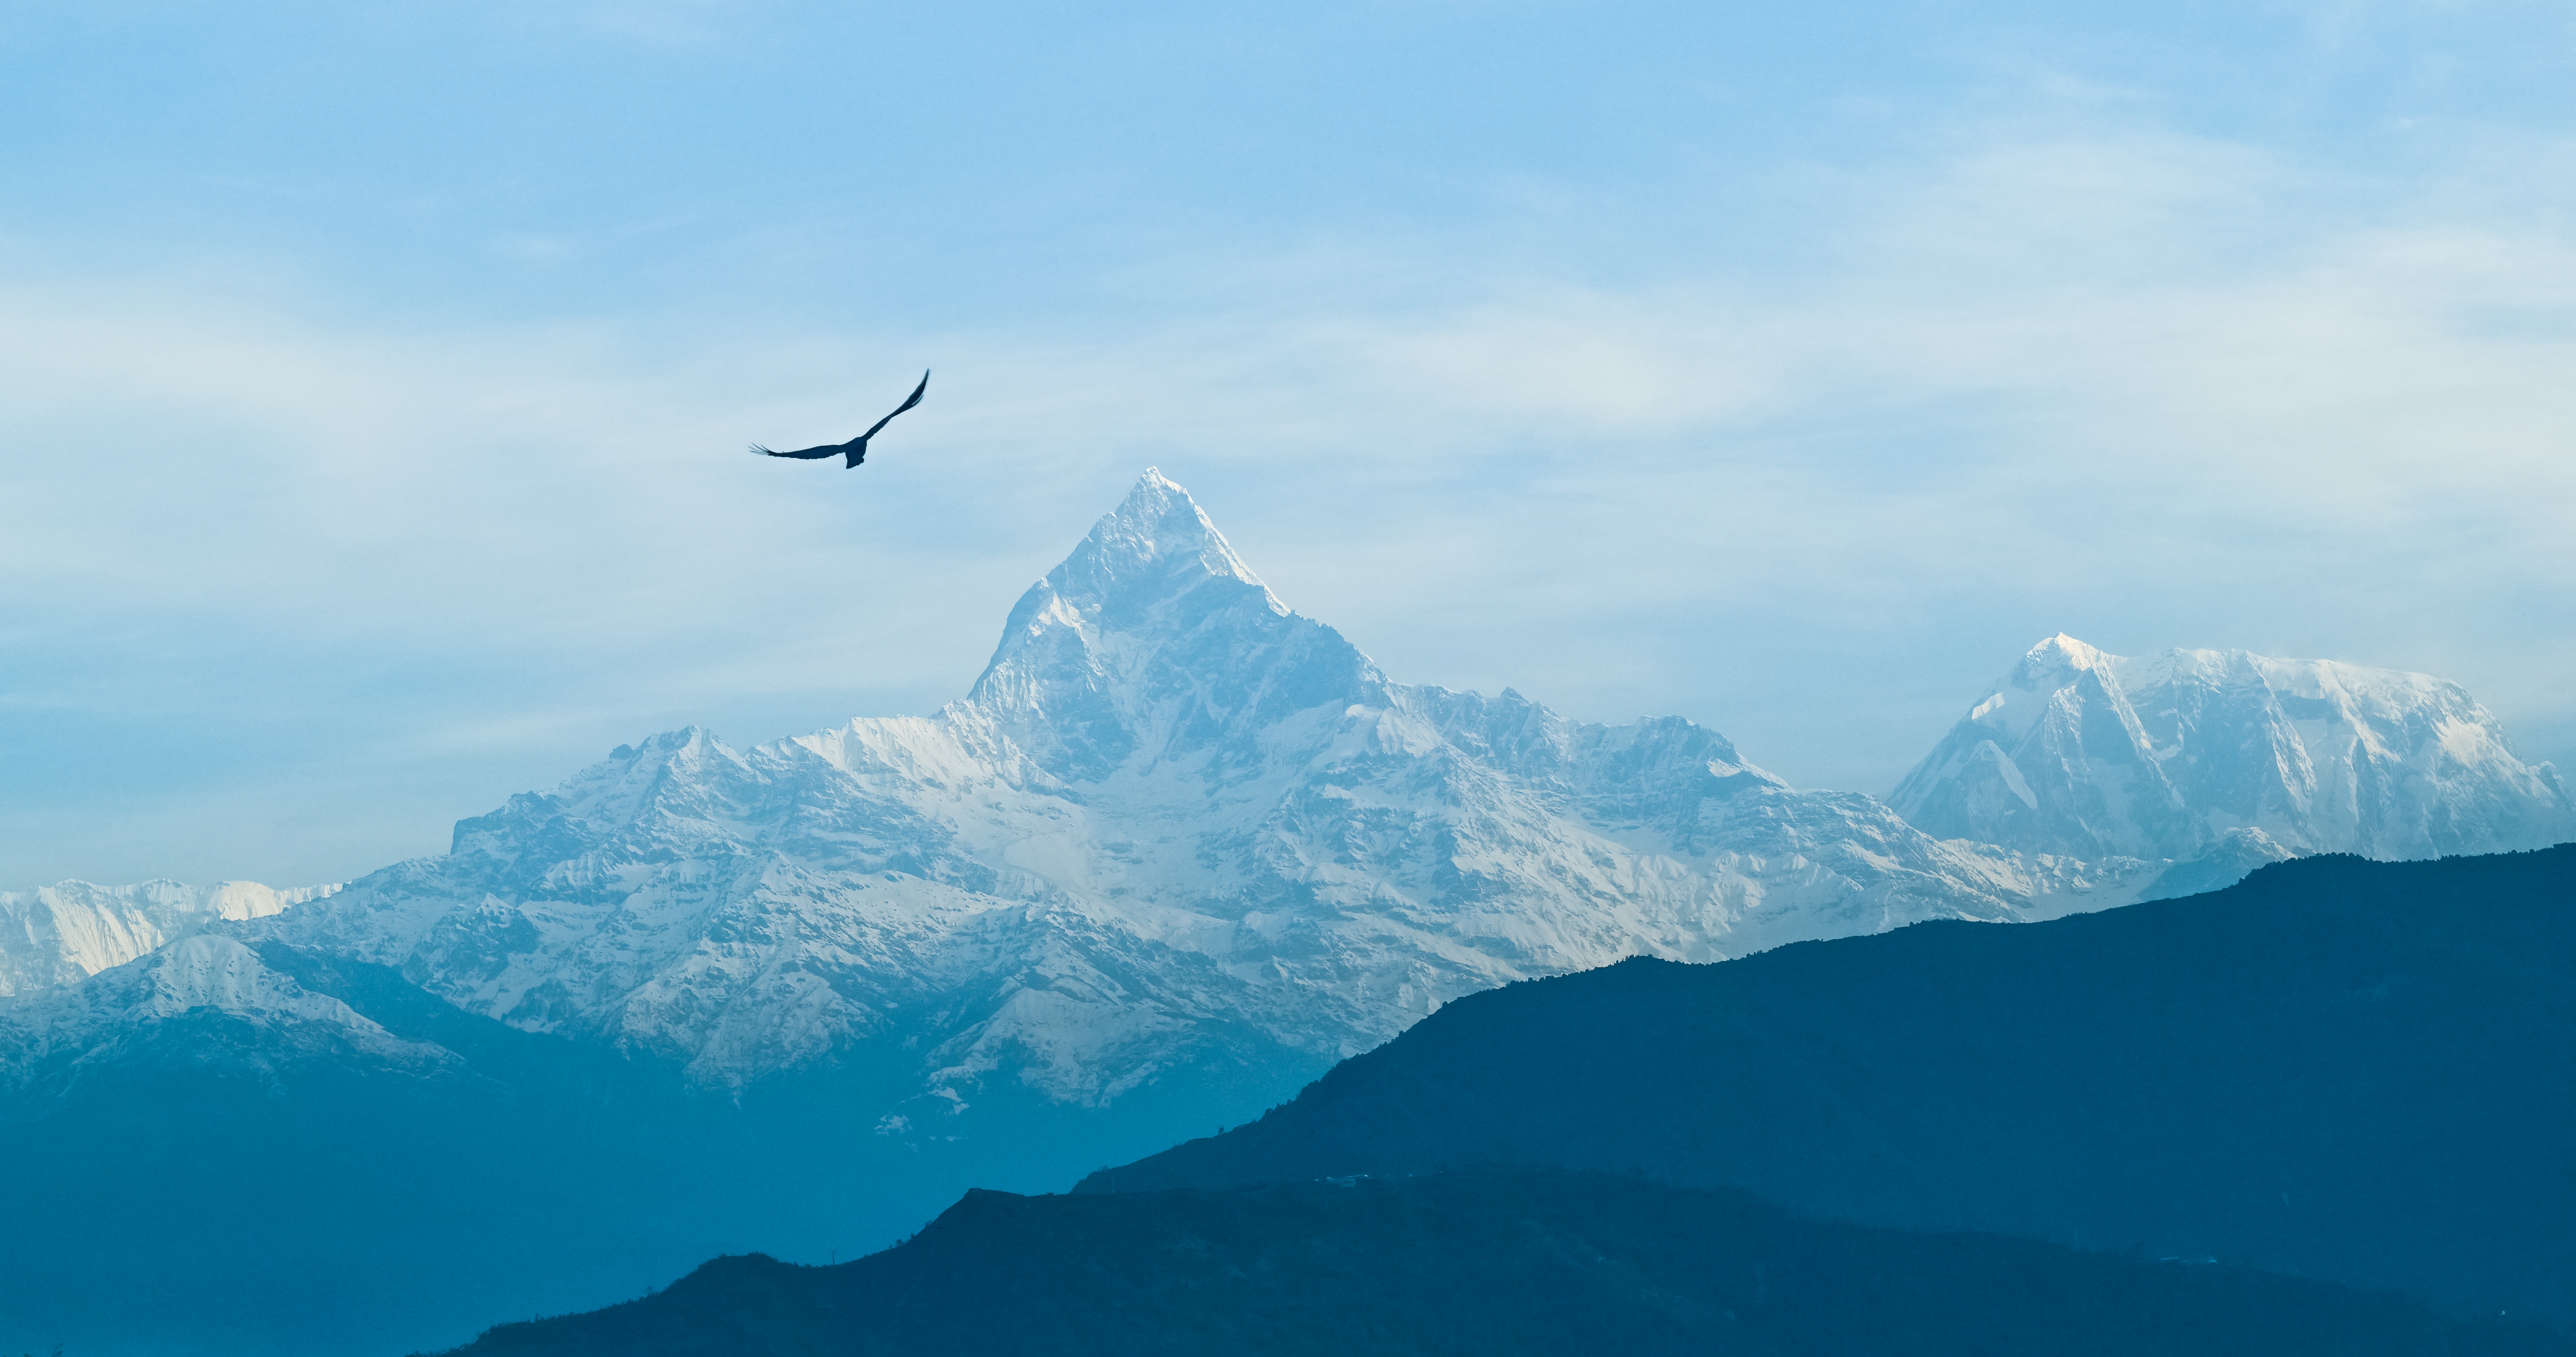
landscape, mountain, bird, sky, mountain range, foggy, ice, nepal, hills, alps, landform, atmospheric phenomenon, mountainous landforms, macchapuchhre